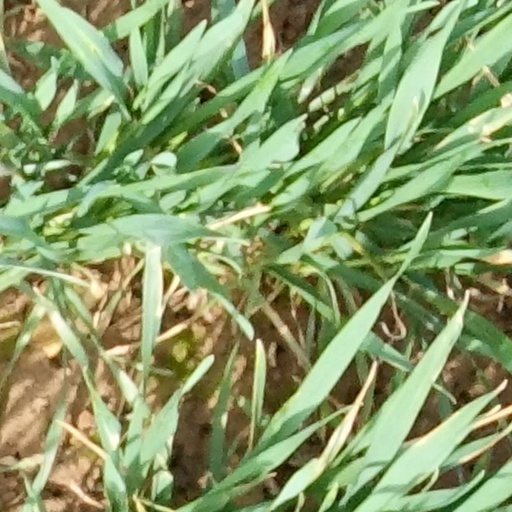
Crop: wheat